Ontario Highway 18

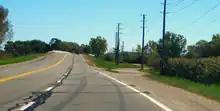
Former Highway18 facing south at the River Canard bridge in 2015

The original alignment of Highway18 followed a completely different routing for the first 18months of its existence than it would for the following 50years. As it was first designated in 1930, Highway18 provided a shortcut between Windsor and Tilbury. In anticipation of the opening of the Ambassador Bridge, as well as the nearby Detroit–Windsor tunnel, Windsor and the surrounding townships sought road improvements between Windsor and Maidstone to alleviate traffic along Talbot Road and bypass or separate several level crossings of the Michigan Central Railway (MCR) beginning in early 1929. The province chose to designate a new right-of-way adjacent to and north of the MCR in July of that year, and spent the next several months constructing the cut-off (now known as Provincial Road) from Howard Avenue to north of Maidstone. By 1930, Highway2 had been rerouted to begin at the ferry docks in downtown Windsor, following Ouellette Avenue to Tecumseh Road, then east to and south along Howard Avenue; the short segment near Maidstone became Highway2A.